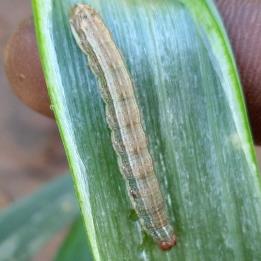
Crop: Onion
Condition: caterpillar-p